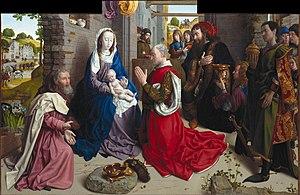
Huygue van der Goes, latinisé en Hugo van der Goes est un peintre flamand des Pays-Bas bourguignons.